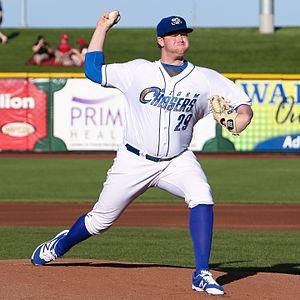
Brooks Casey Pounders est un lanceur droitier de la Ligue majeure de baseball.